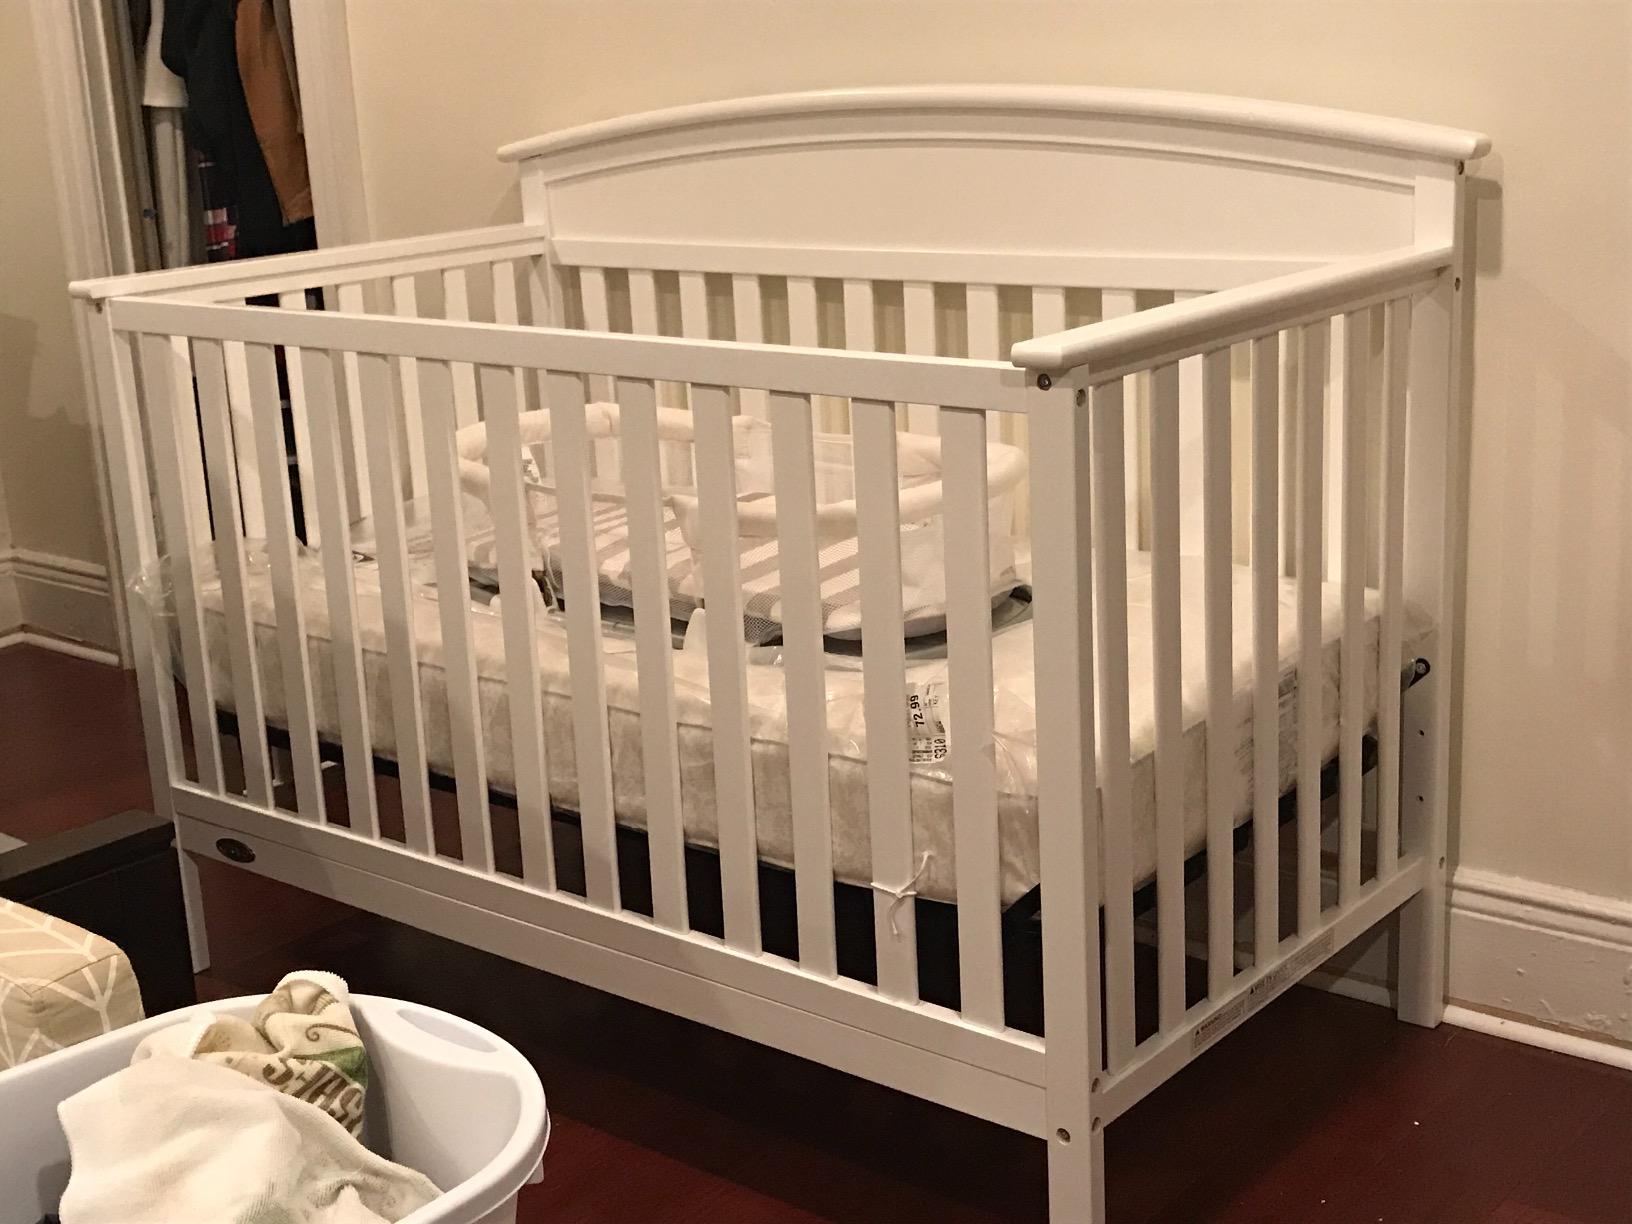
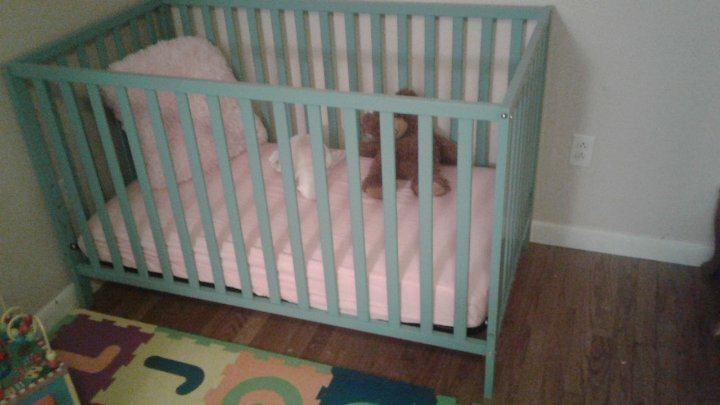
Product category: products_crib
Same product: no